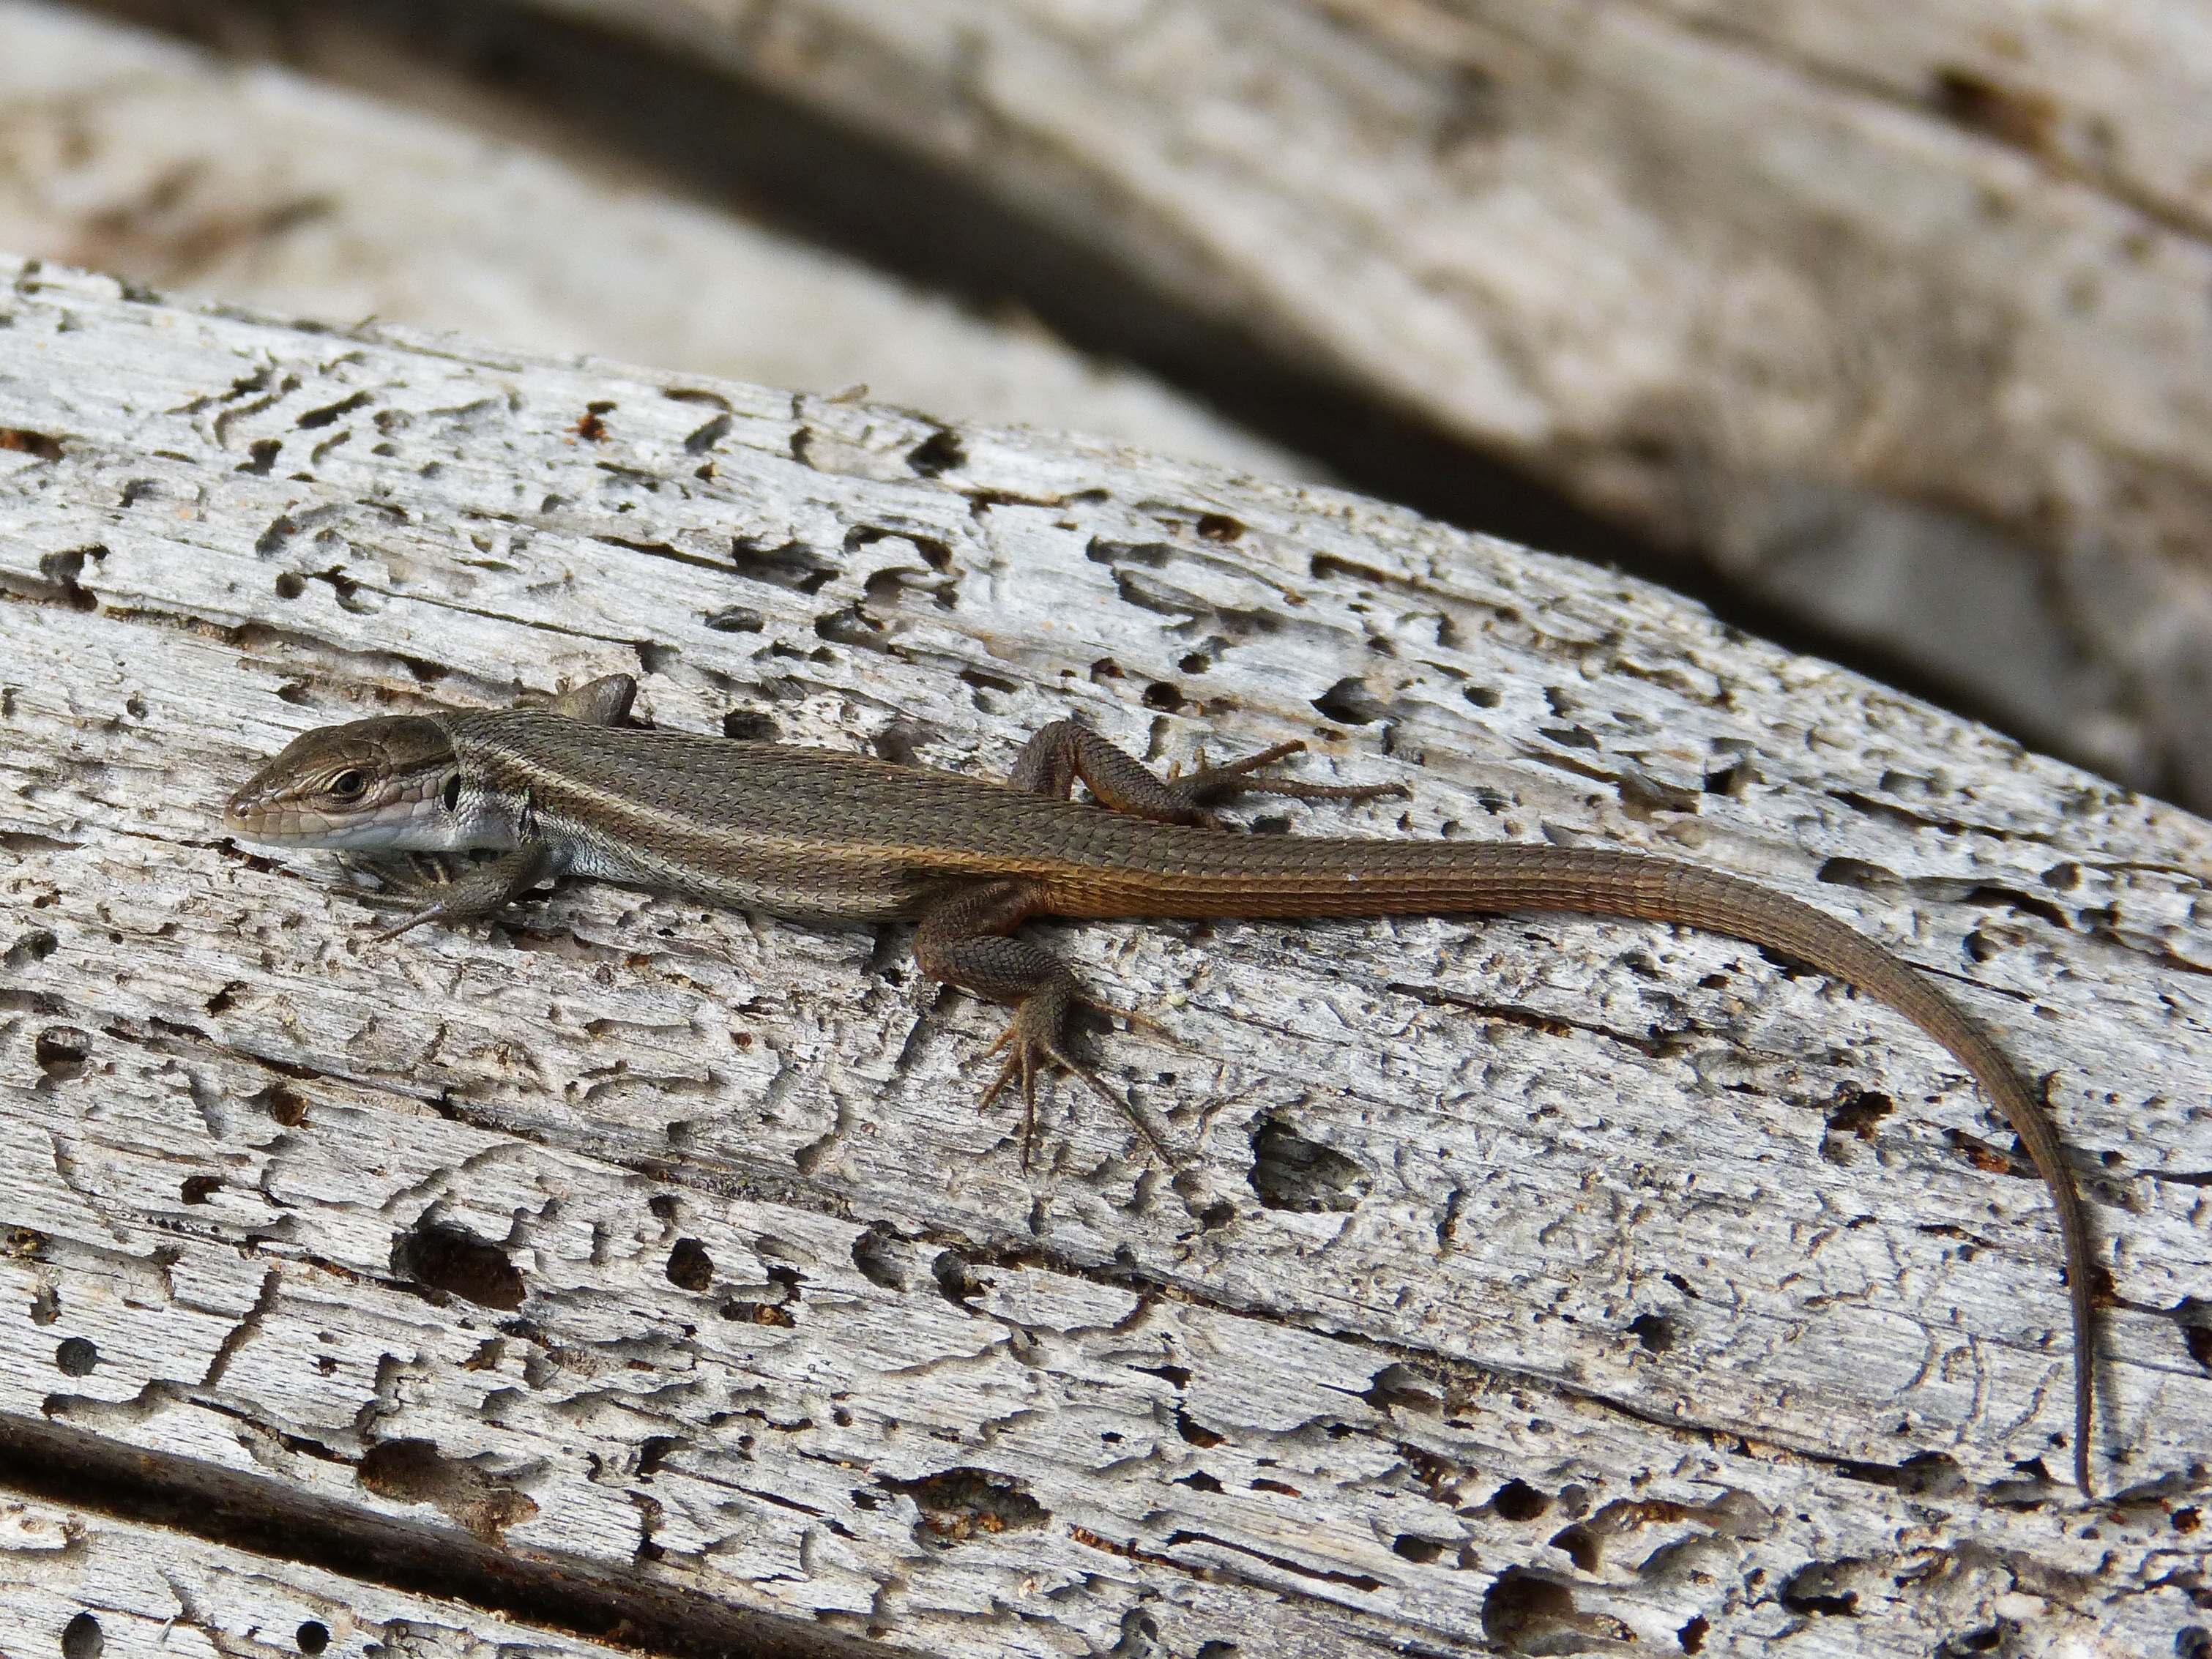
trunk, wildlife, reptile, fauna, lizard, close up, vertebrate, detail, sargantana, agamidae, scaled reptile, lacertidae